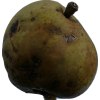
Label: pear